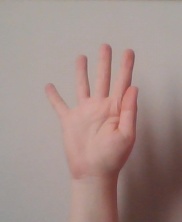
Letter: sheen